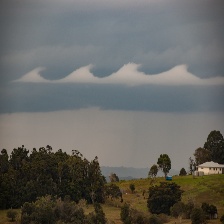
Cloud type: Nimbostratus